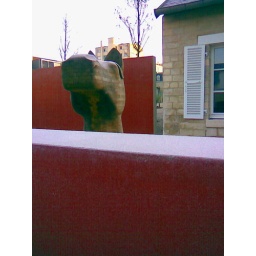
sculptures and walls in ancient horse stables